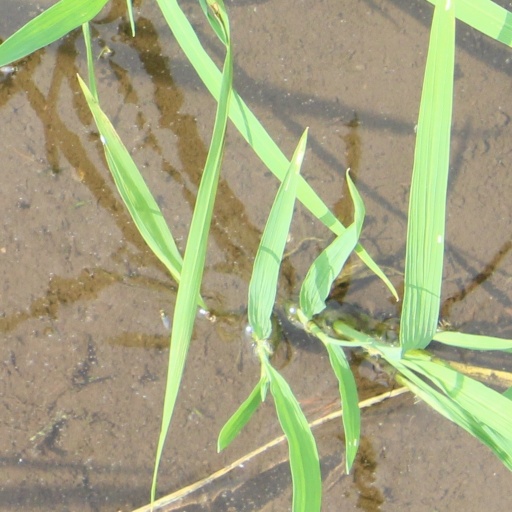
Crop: rice